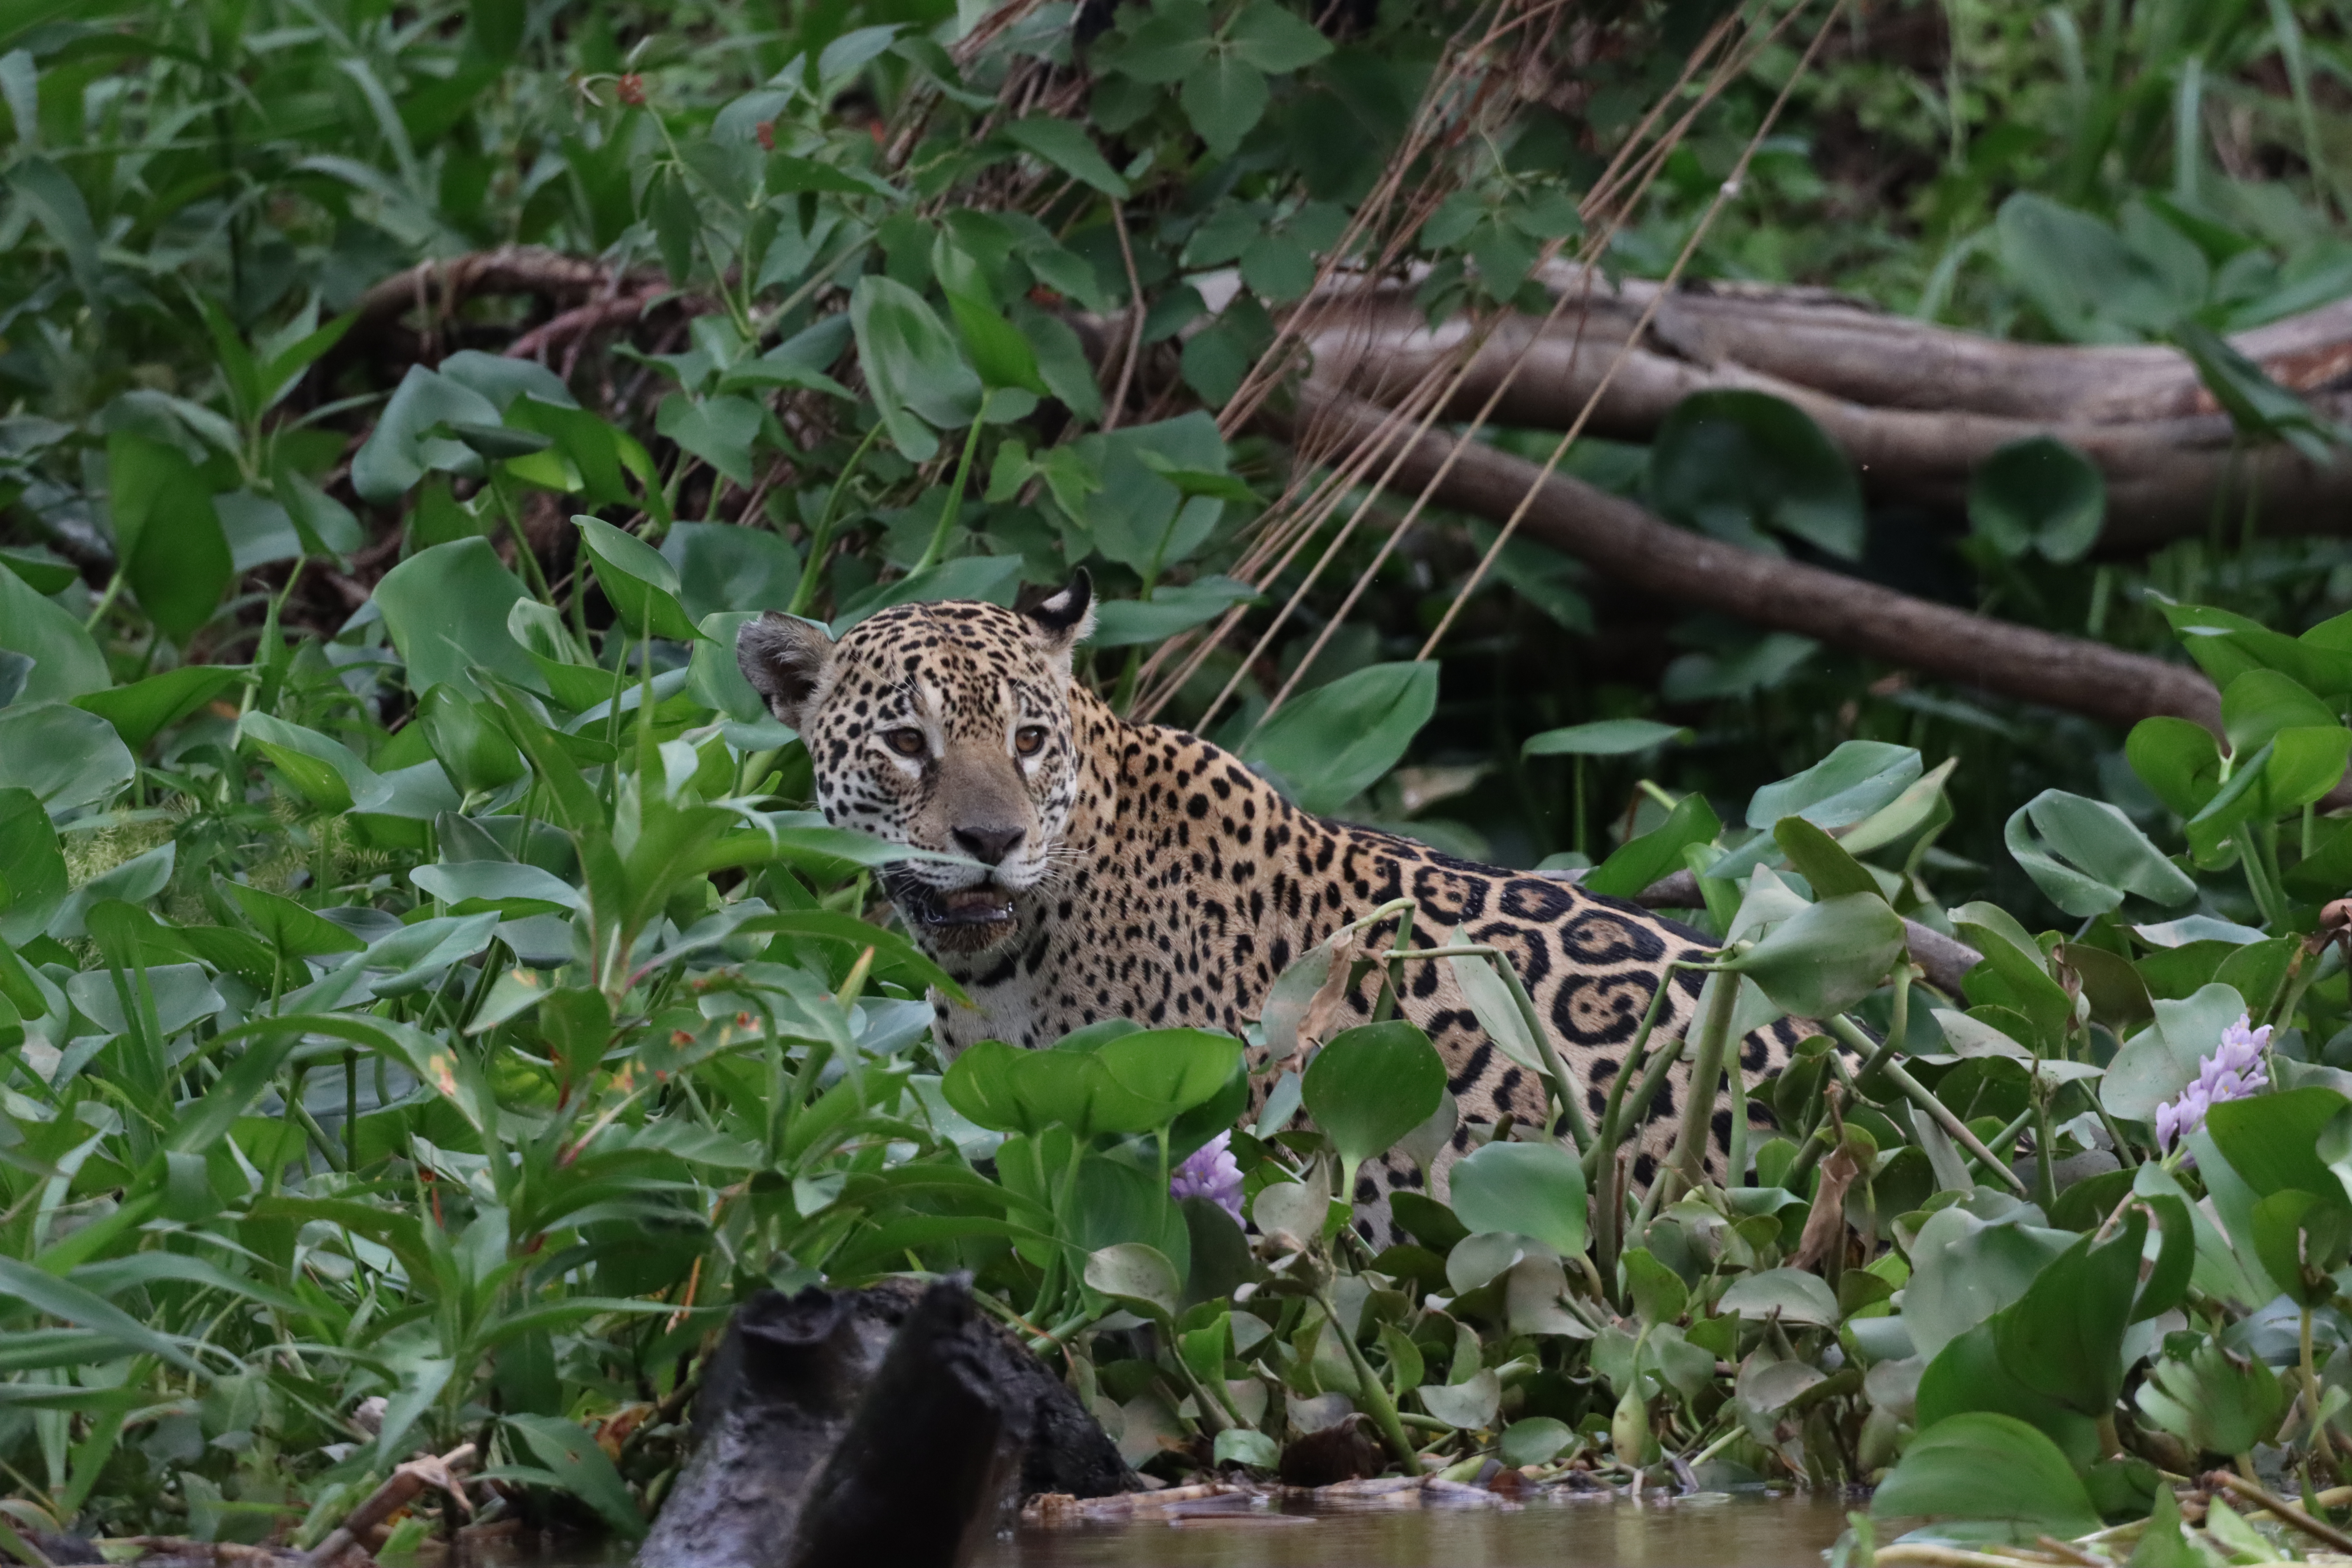
Jaguar: Marcela